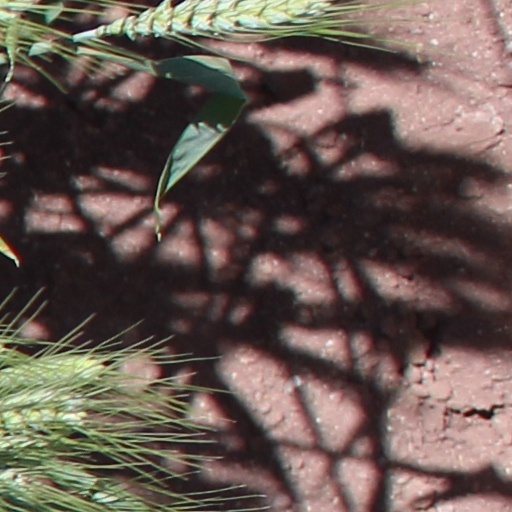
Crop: wheat